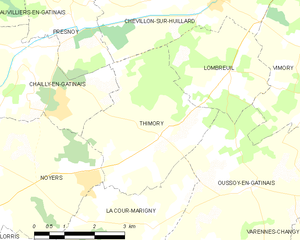
Thimory est une commune française, située dans le département du Loiret en région Centre-Val de Loire.